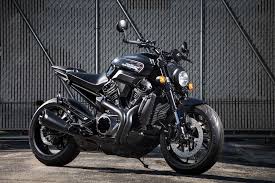
Vehicle type: Motorcycles